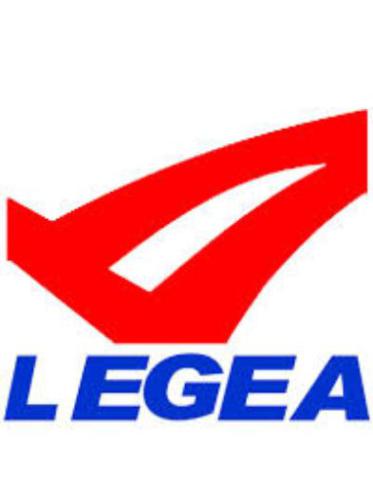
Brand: legea-2
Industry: Sports